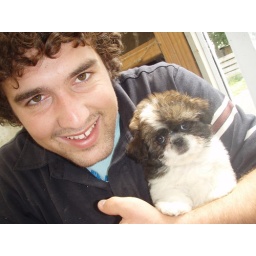
Stayed at a horse stud down in Hamilton and met this cute little guy.